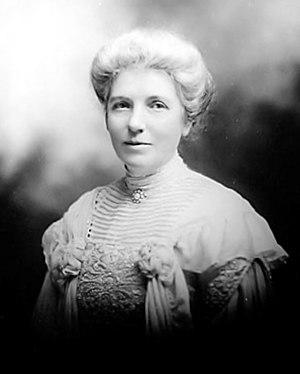
Katherine Wilson Sheppard, mieux connue sous le nom de Kate Sheppard, née Katherine Wilson Malcolm à Liverpool en 1847 ou 1848 et morte à Christchurch le 13 juillet 1934, est la plus célèbre et la plus influente des suffragettes néo-zélandaises.
La liste des suffragistes et suffragettes regroupe des personnalités ayant milité pour le droit de vote des femmes, les organisations qu'elles ont formées ou rejointes ainsi que les ouvrages qu'elles ont publiés. Une liste des principales organisations et ouvrages suffragistes est donnée en fin d'article.